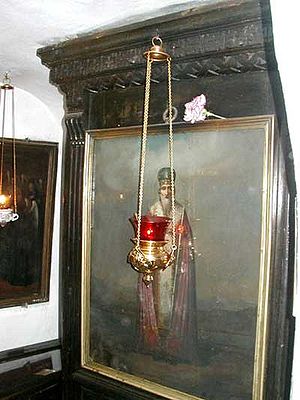
Olielampe / Symbolik / Kristendommen
Olielampe foran ikon af Sankt Mercurius af Smolensk, Kiev Pechersk Lavra i Ukraine.
En olielampe er en lampe til belysning, der brænder mineralsk olie, hvalolie eller vegetabilsk olie. Olielamper har været kendt i mange tusinde år og anvendes stadig. Fra 1780'erne udbredes argandlampen, der er mere lysstærk og bekvem end de antikke. Den fortrænges af petroleumslamperne efter ca. 1850.